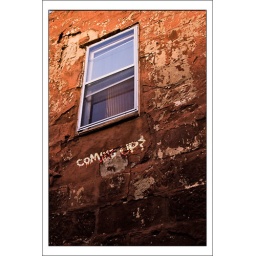
window in the wall